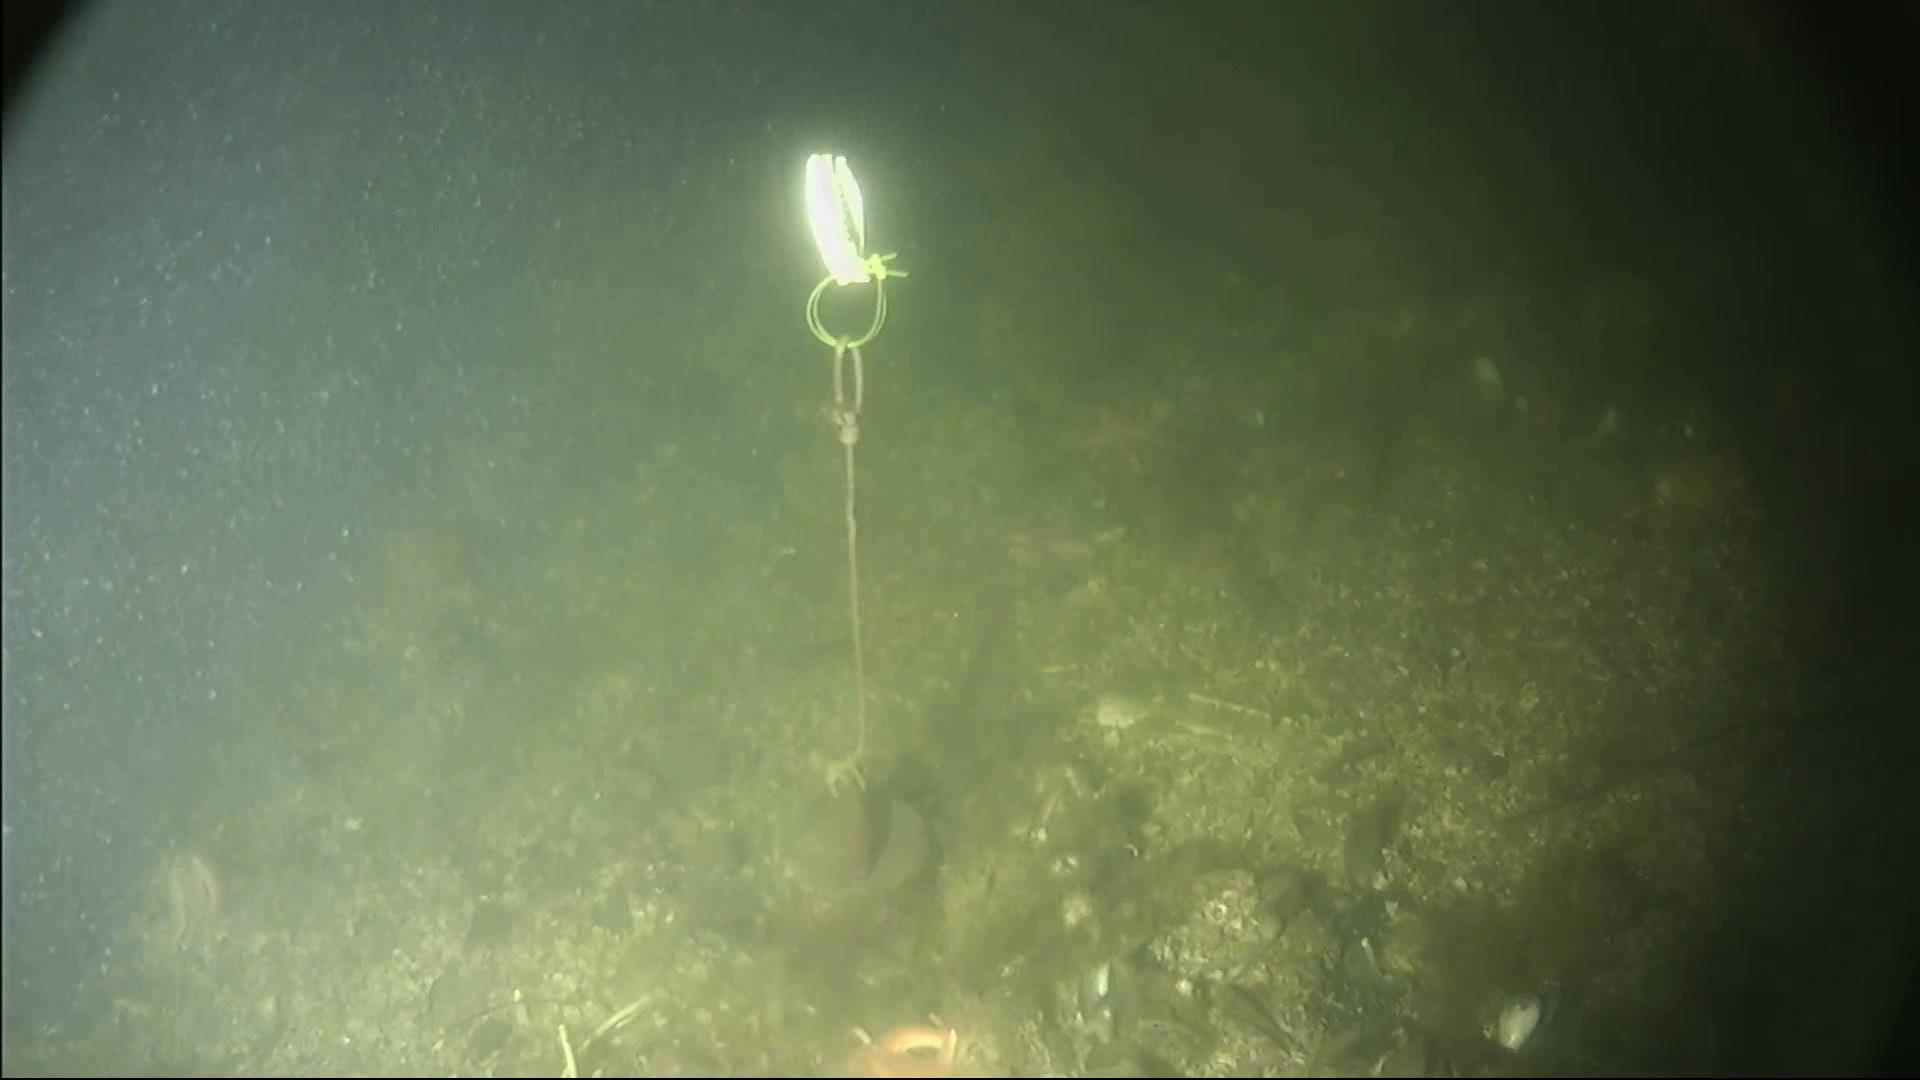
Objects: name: starfish